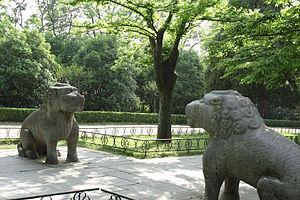
Le Tombeau Xiaoling est le tombeau du premier empereur Ming, Hongwu, qui régna sur la Chine de 1368 à 1398, et de l'impératrice Xiaoci. Il constitue l'une des gigantesques nécropoles impériales en Chine.